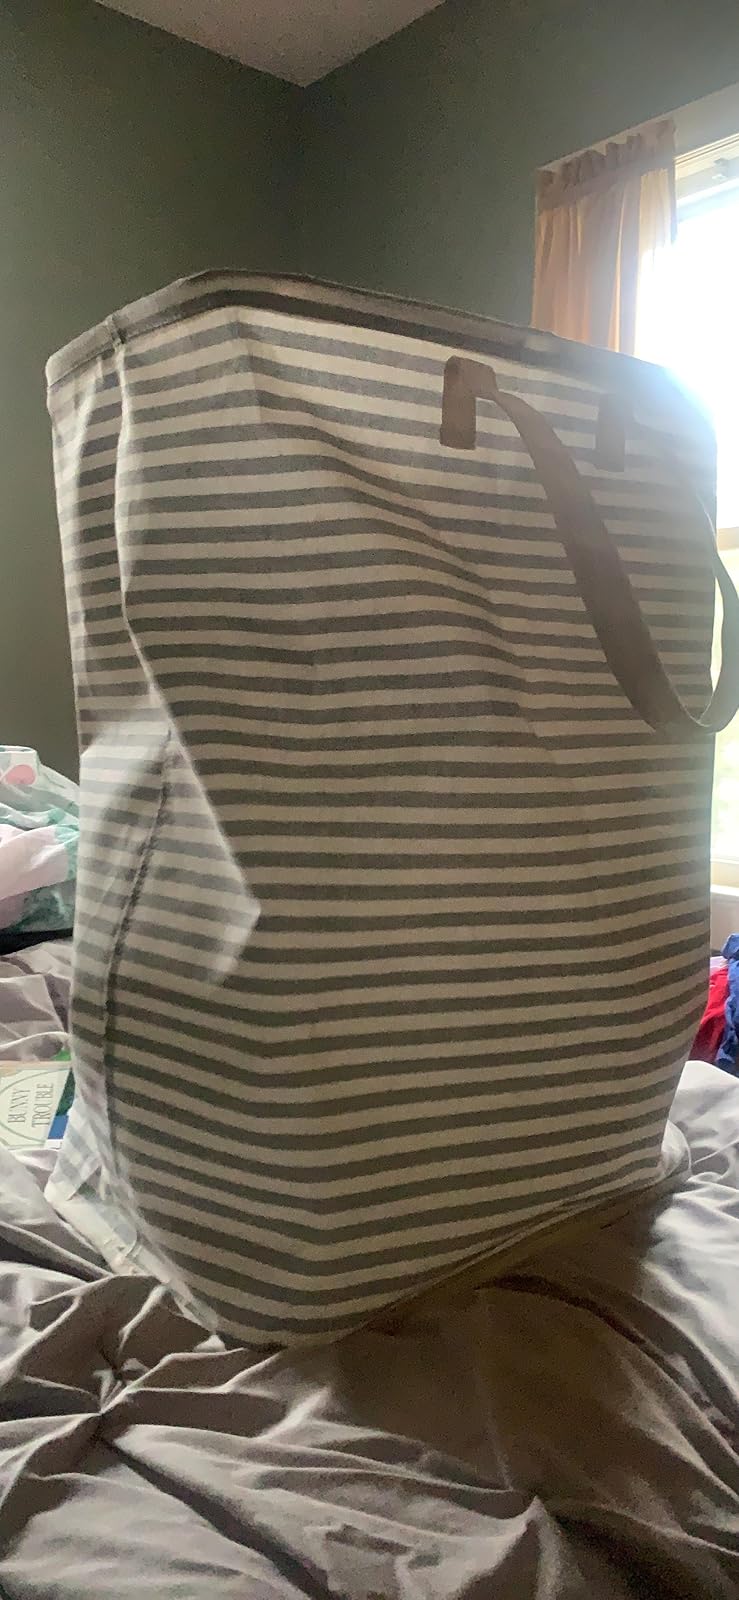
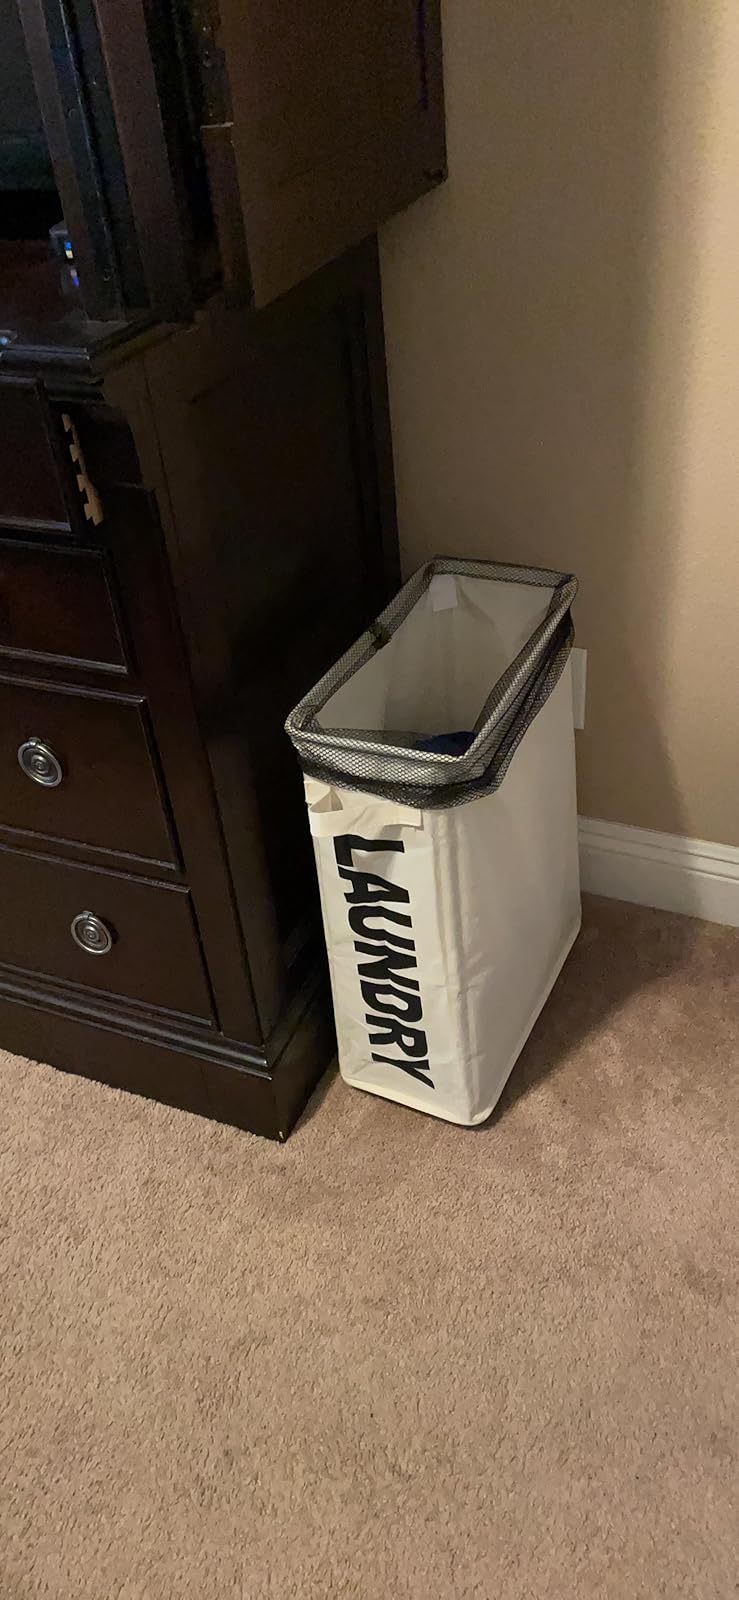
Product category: items_hamper
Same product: no